Juliet Holness

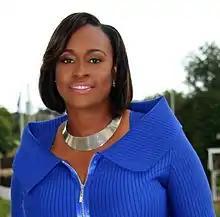
Holness in 2016

Juliet Holness (née Landell; born July 16, 1971) is a Jamaican politician who is the current Speaker of the House of Representatives and Member for Saint Andrew East Rural. She is married to Andrew Holness, the Prime Minister of Jamaica.